Redakai: Conquer the Kairu

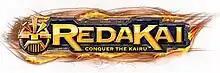
Season 1 logo

Redakai: Conquer the Kairu (also known simply as Redakai and alternatively known as Redakai: Lokar's Shadow for the second season) is an animated series that premiered on YTV in Canada on July 9, 2011, on Cartoon Network in the United States on July 16, 2011 and on Canal J and Gulli in France on October 22, 2011. The series was created by Vincent Chalvon-Demersay and David Michel and was co-produced by Canada's Spin Master Entertainment and France's Zodiak Kids/Marathon Media in association with Canal J and Gulli. Like "Totally Spies!" and "Martin Mystery", which were also produced by Marathon, the show's animation style was influenced by anime.